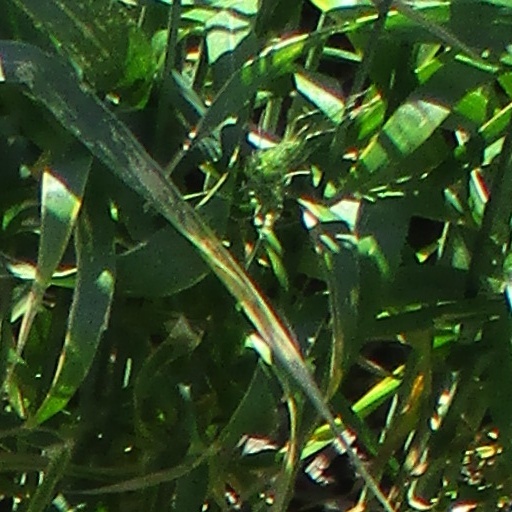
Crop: wheat